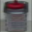
Label: can